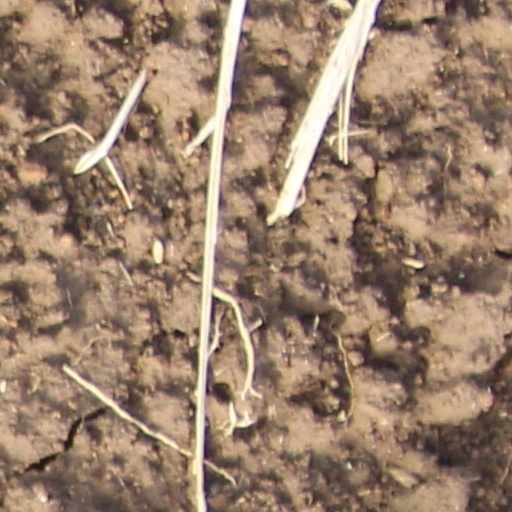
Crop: wheat